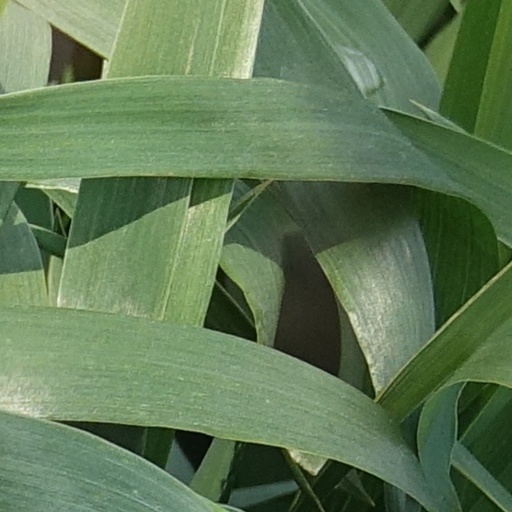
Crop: wheat